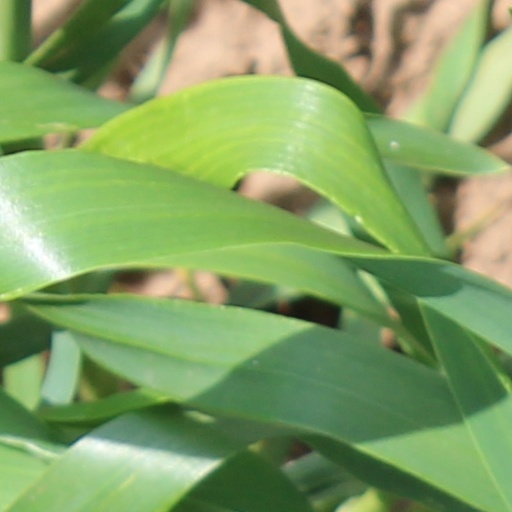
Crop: wheat